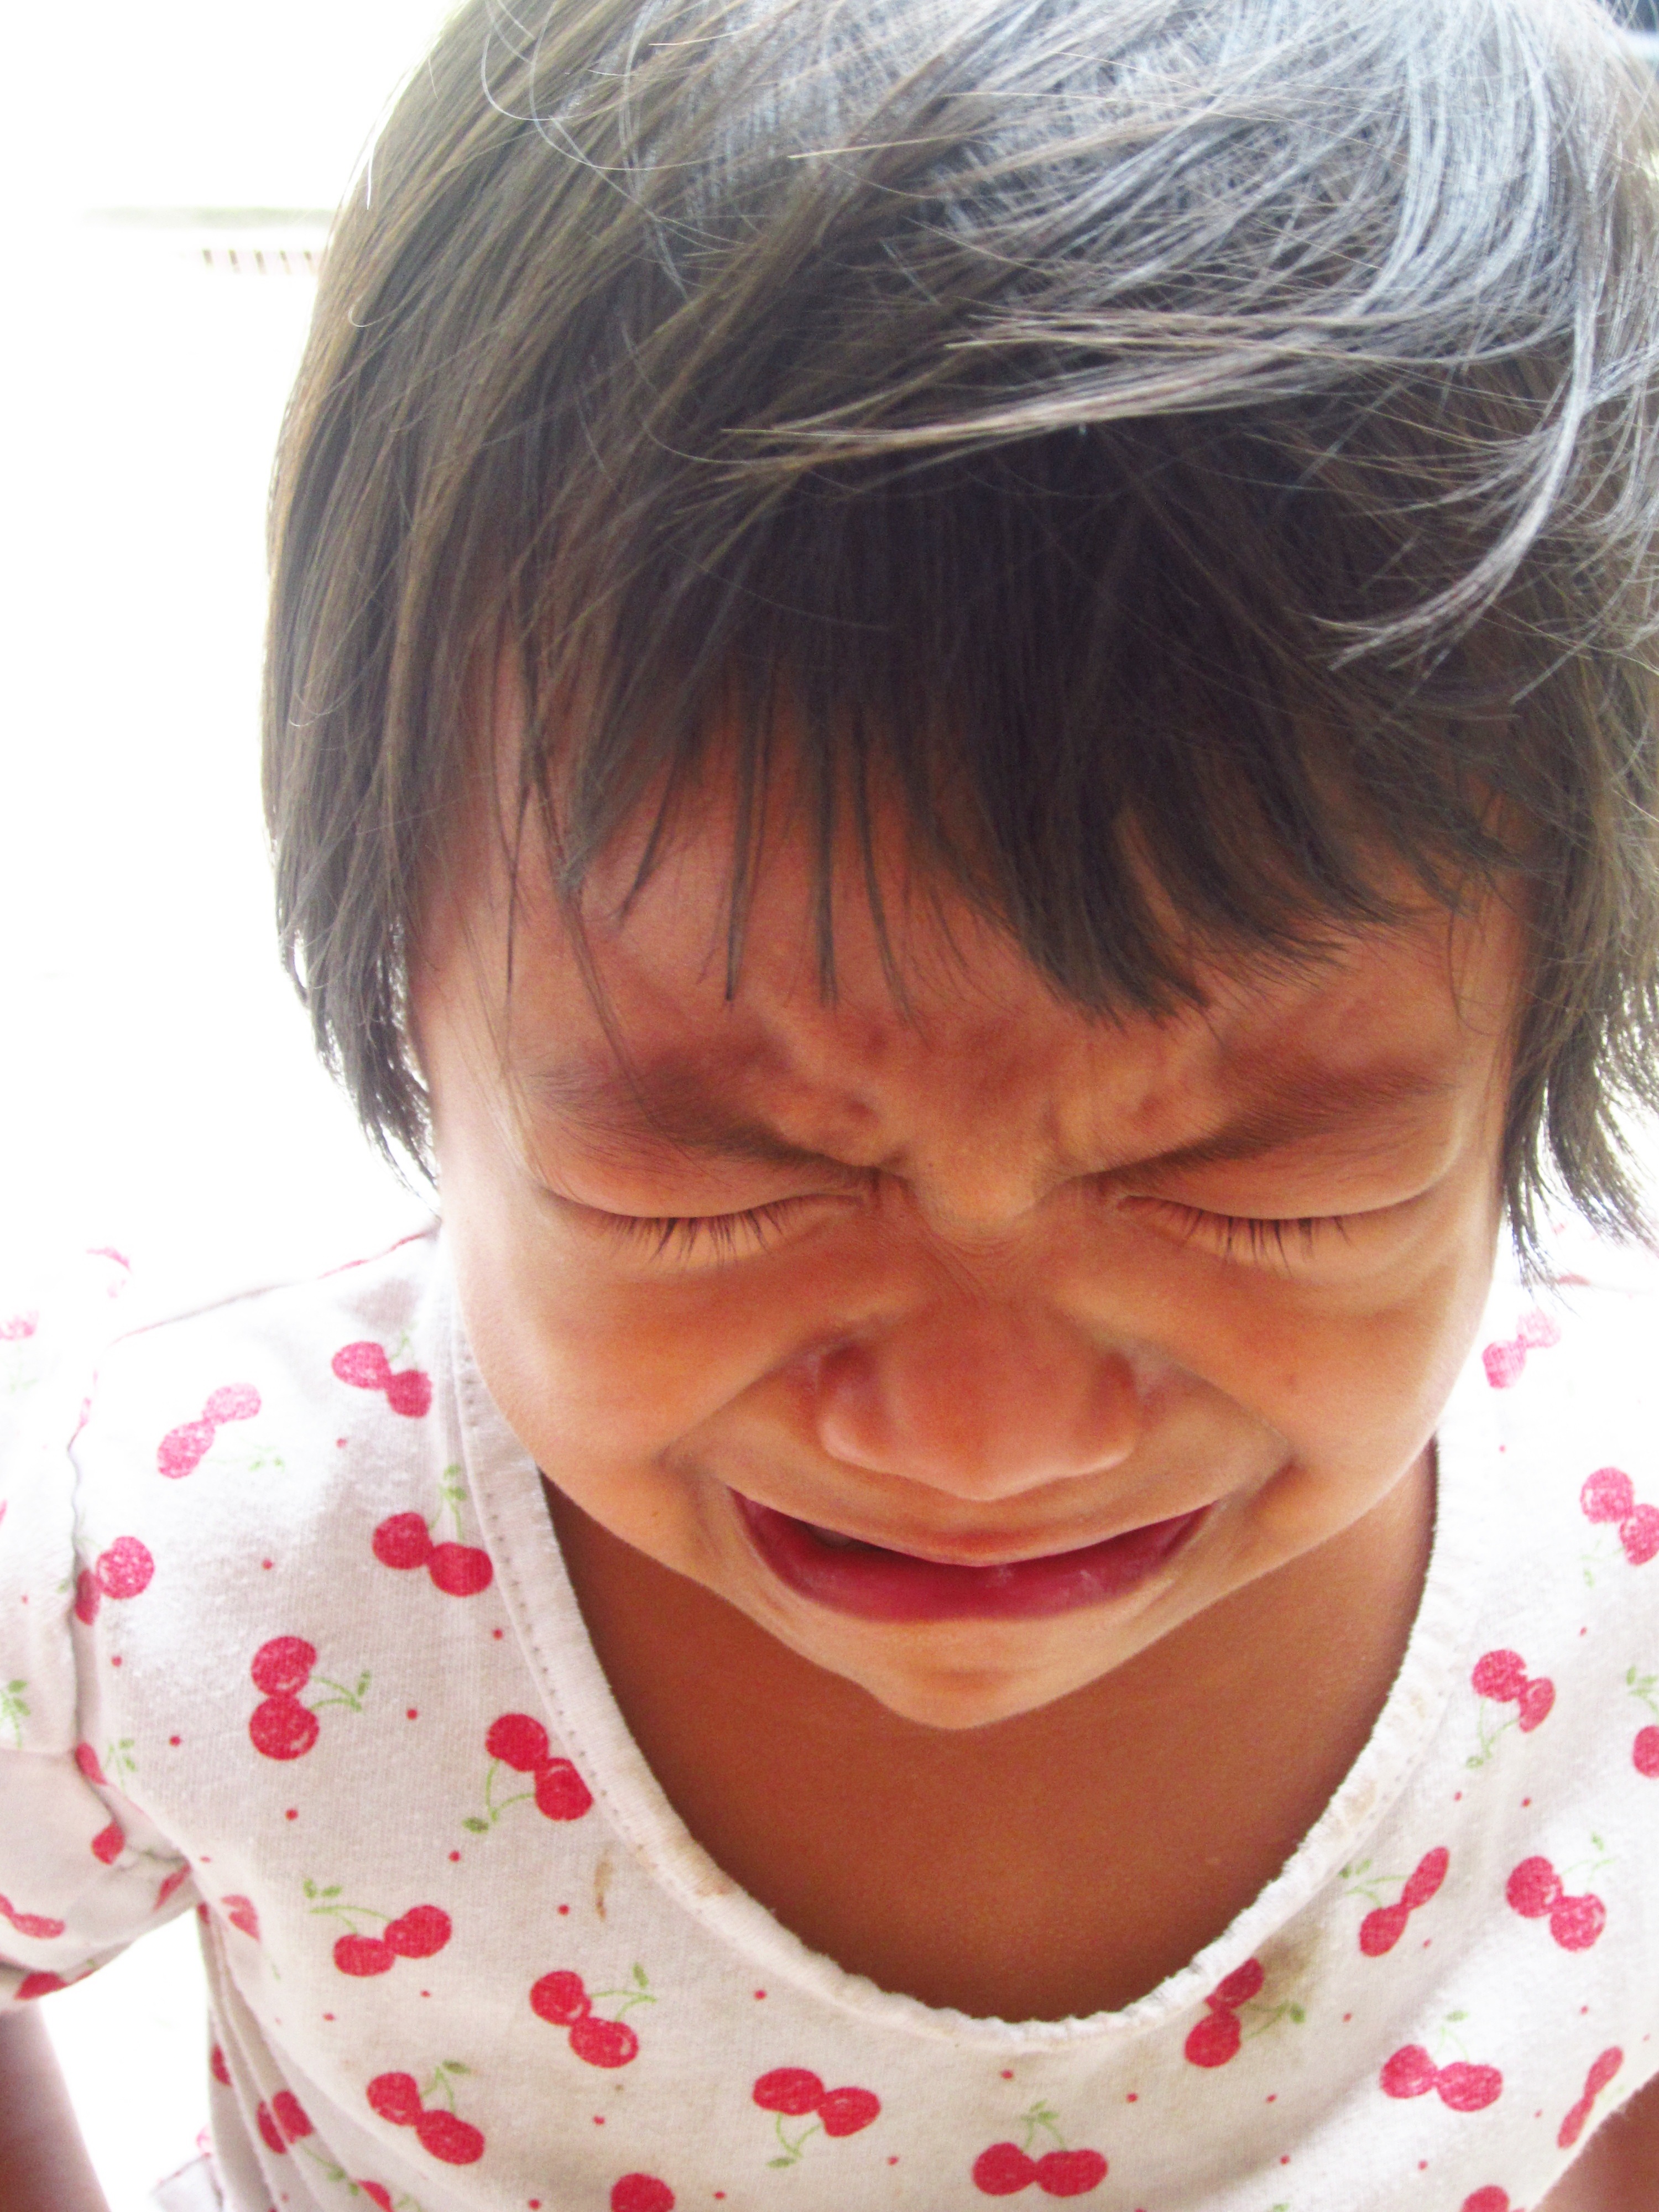
person, girl, hair, boy, portrait, child, ear, facial expression, lip, hairstyle, smile, mouth, close up, face, eating, nose, cheek, infant, toddler, eye, head, skin, angry, organ, laughter, crying, tooth, emotion, sorry to hear that